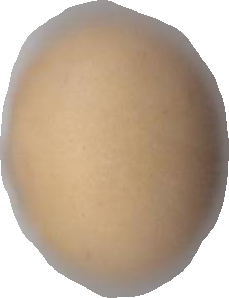
Variety: Dega